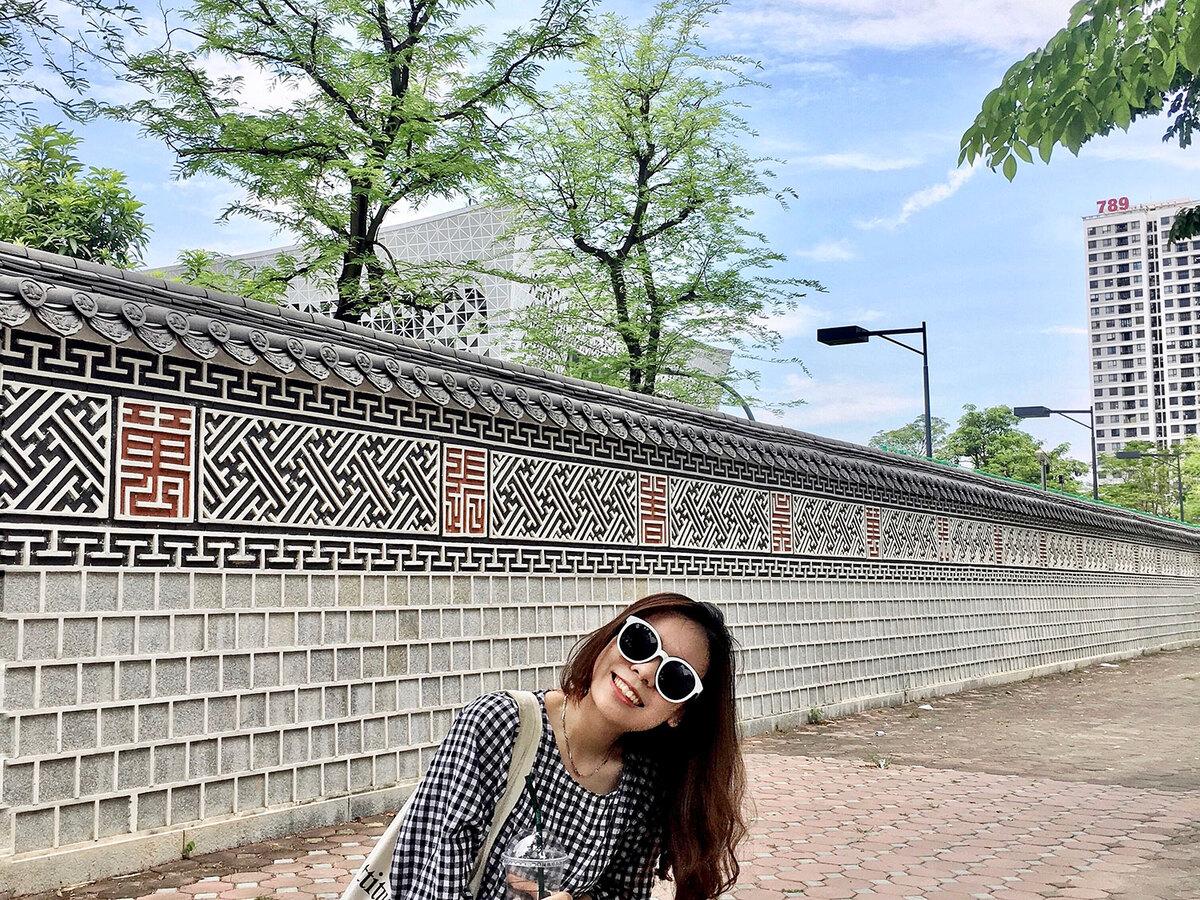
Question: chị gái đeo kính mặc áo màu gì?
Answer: chị gái đeo kính mặc áo màu trắng và đen